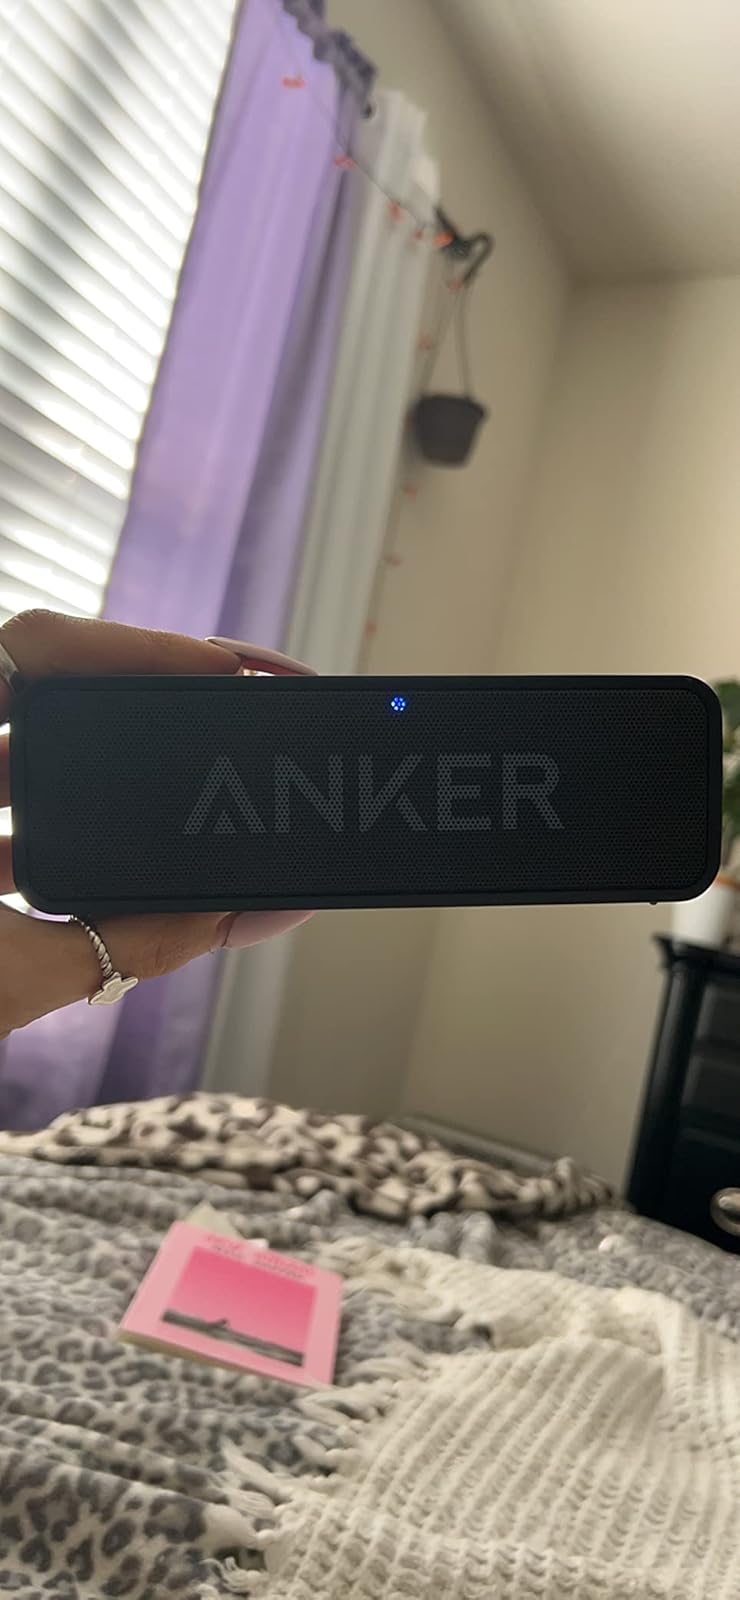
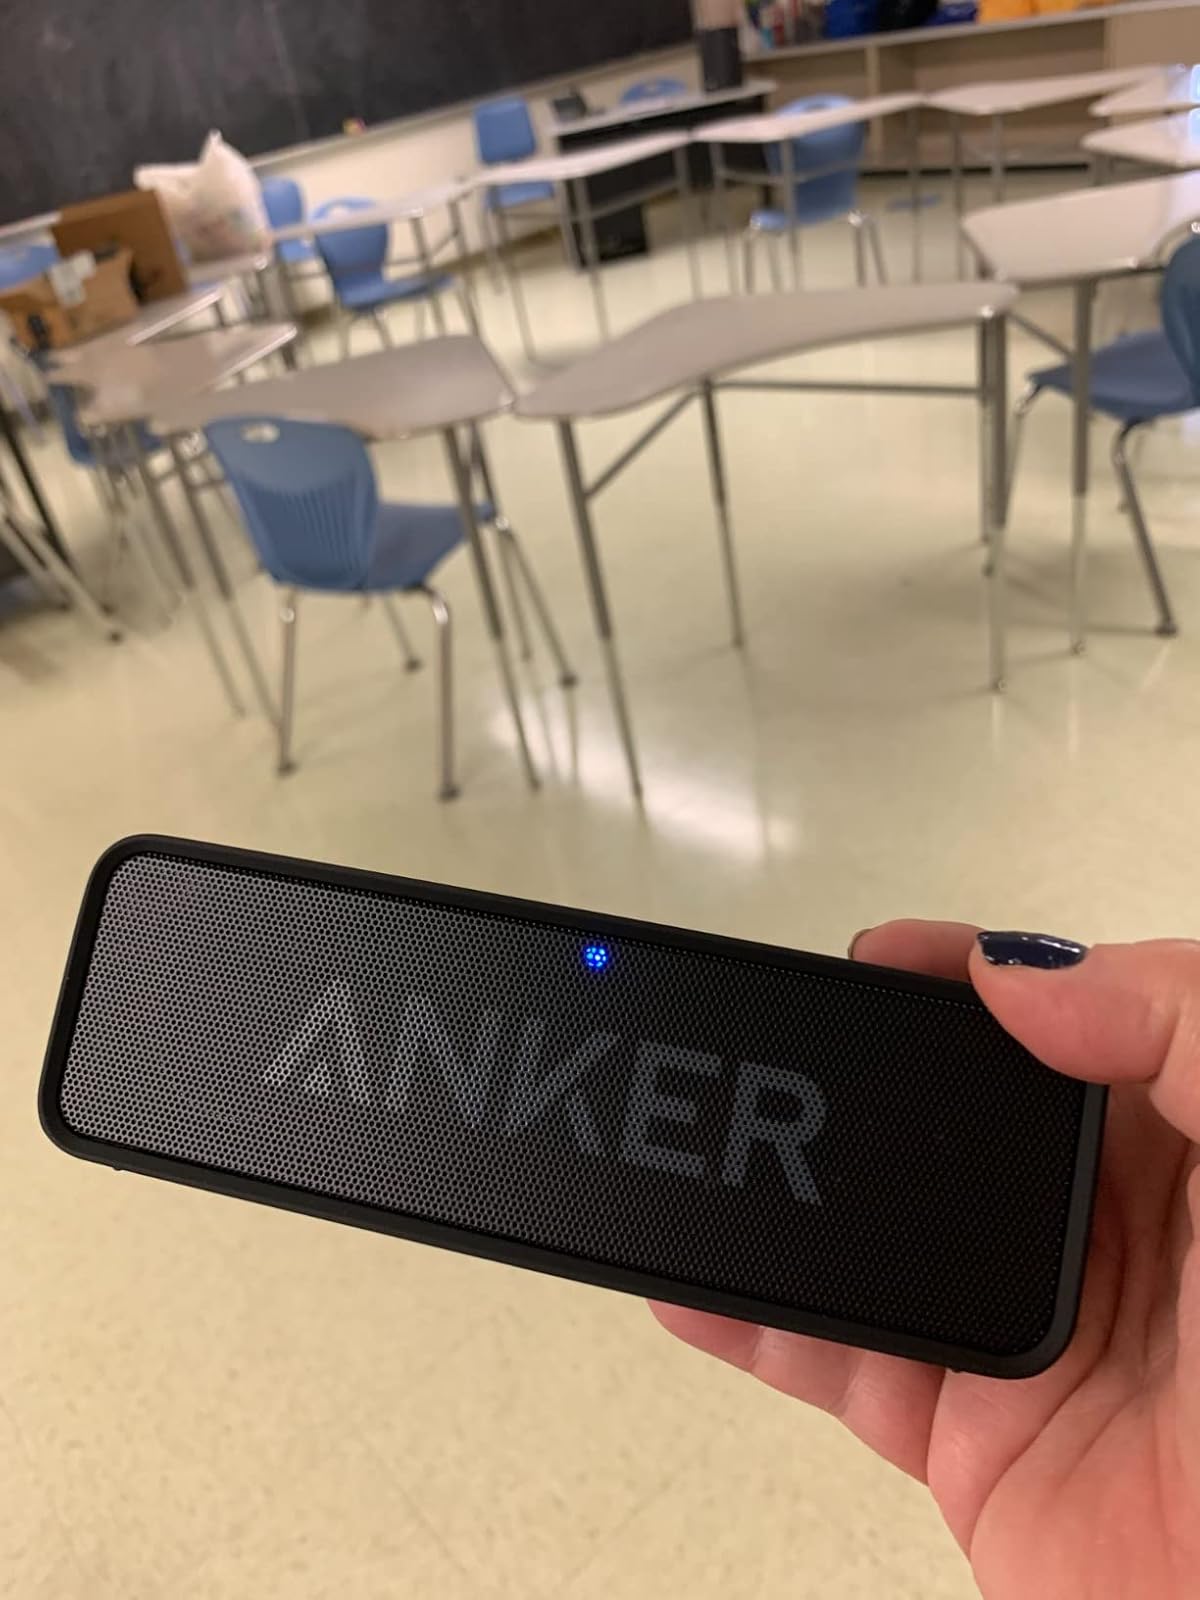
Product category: speaker
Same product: yes